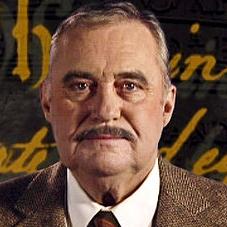
Age: 73